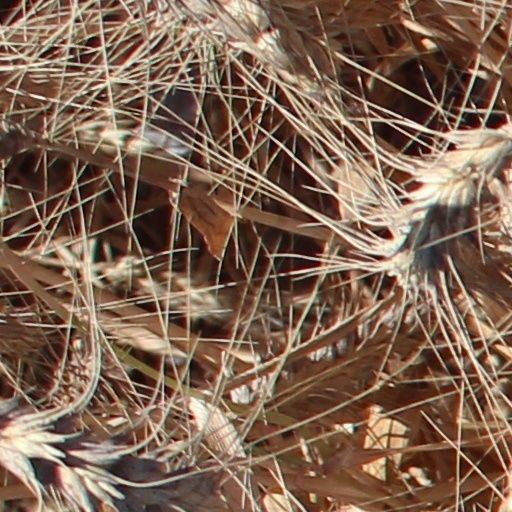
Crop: wheat